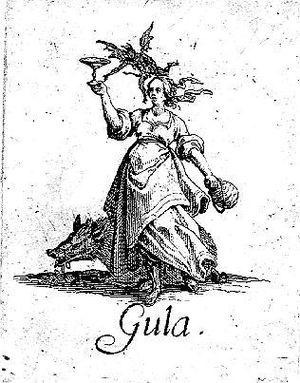
La gourmandise est un désir d'aliments jugés particulièrement agréables, que certains moralistes et certaines doctrines religieuses peuvent considérer comme un défaut ou une faute.